State Street subway

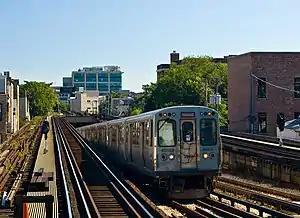
2600-series train exiting the north portal of the subway at Willow Street

In November 1985, work began to extend the State Street subway south from its original portal at 13th and State Street, where it connected to the South Side main Line, and the Englewood and Jackson Park branches, in order to connect the State Street subway to the Dan Ryan branch. The subway extension was completed by January 25, 1990, but did not immediately enter passenger service. On February 21, 1993, the CTA color-coded the lines and made the State Street subway and Dan Ryan Branch part of the present day Red Line. Trains were rerouted through the new subway extension to the Dan Ryan Branch which runs to 95th/Dan Ryan, while the South Side Elevated branch became part of the present day Green Line.